Kreeta Haapasalo

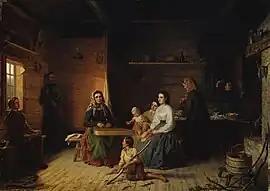
Robert Wilhelm Ekman - Kreeta Haapasalo Playing the Kantele in a Peasant Cottage

Kreeta Haapasalo, or Kantele-Kreeta (13 November 1813 – 29 March 1893), was a Finnish kantele-player, singer and folk musician.